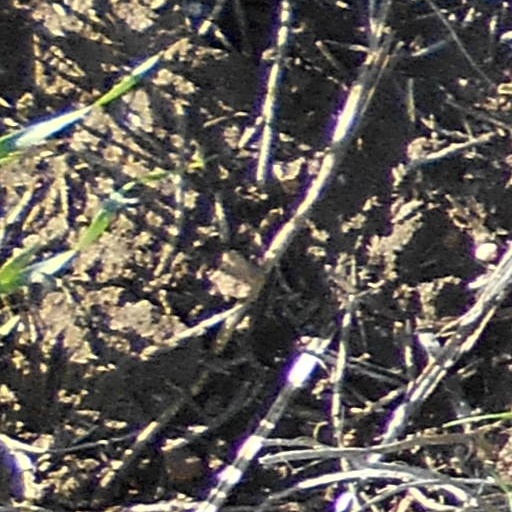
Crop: wheat